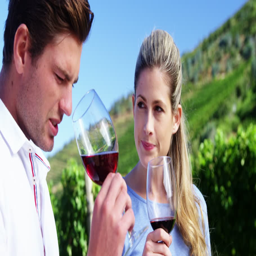
couple interacting while examining wine in vineyard on a sunny day